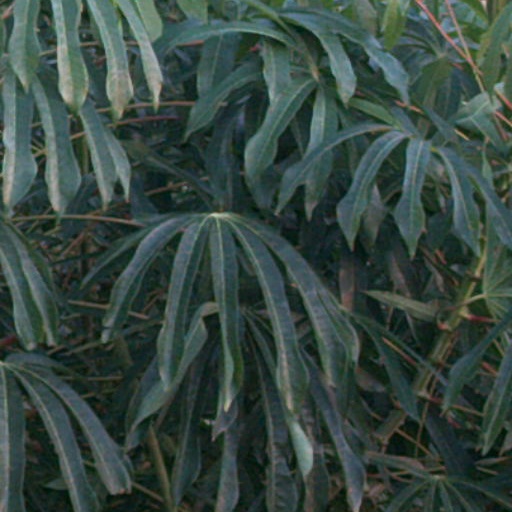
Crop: cassava